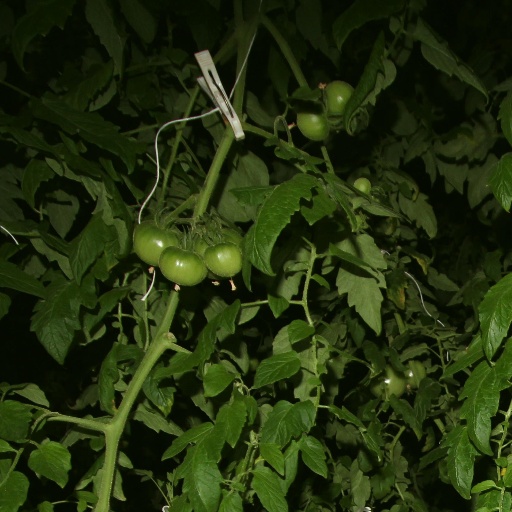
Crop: tomato